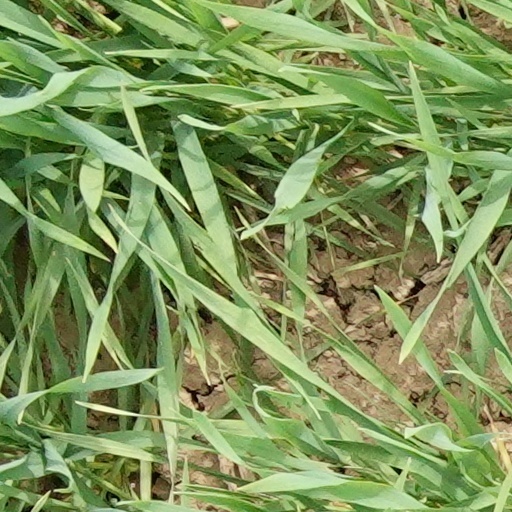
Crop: wheat